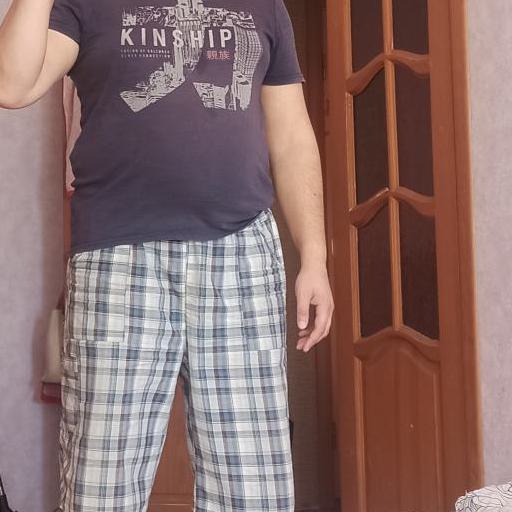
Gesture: no_gesture